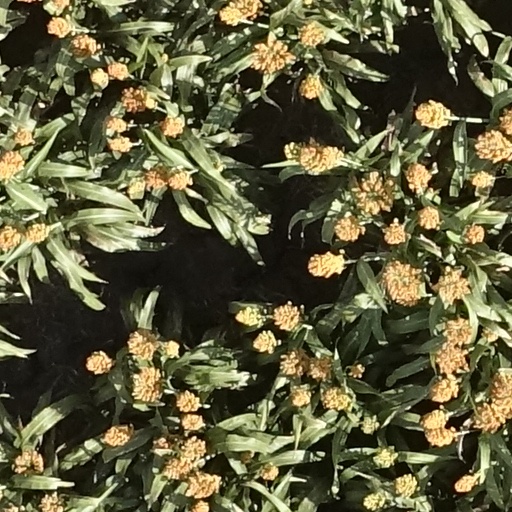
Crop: sorghum